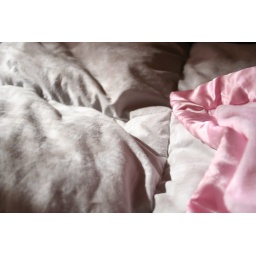
there's pink in my house